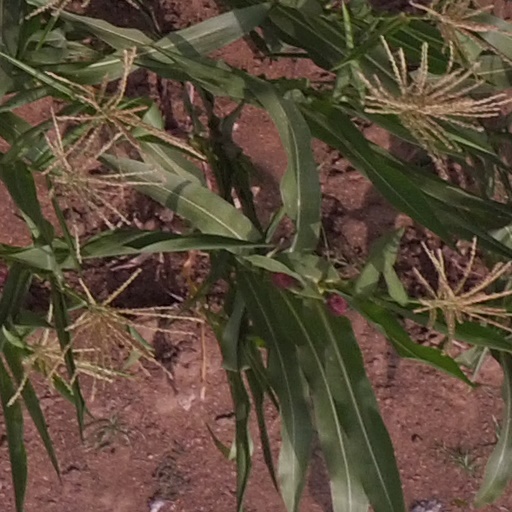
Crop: maize; corn